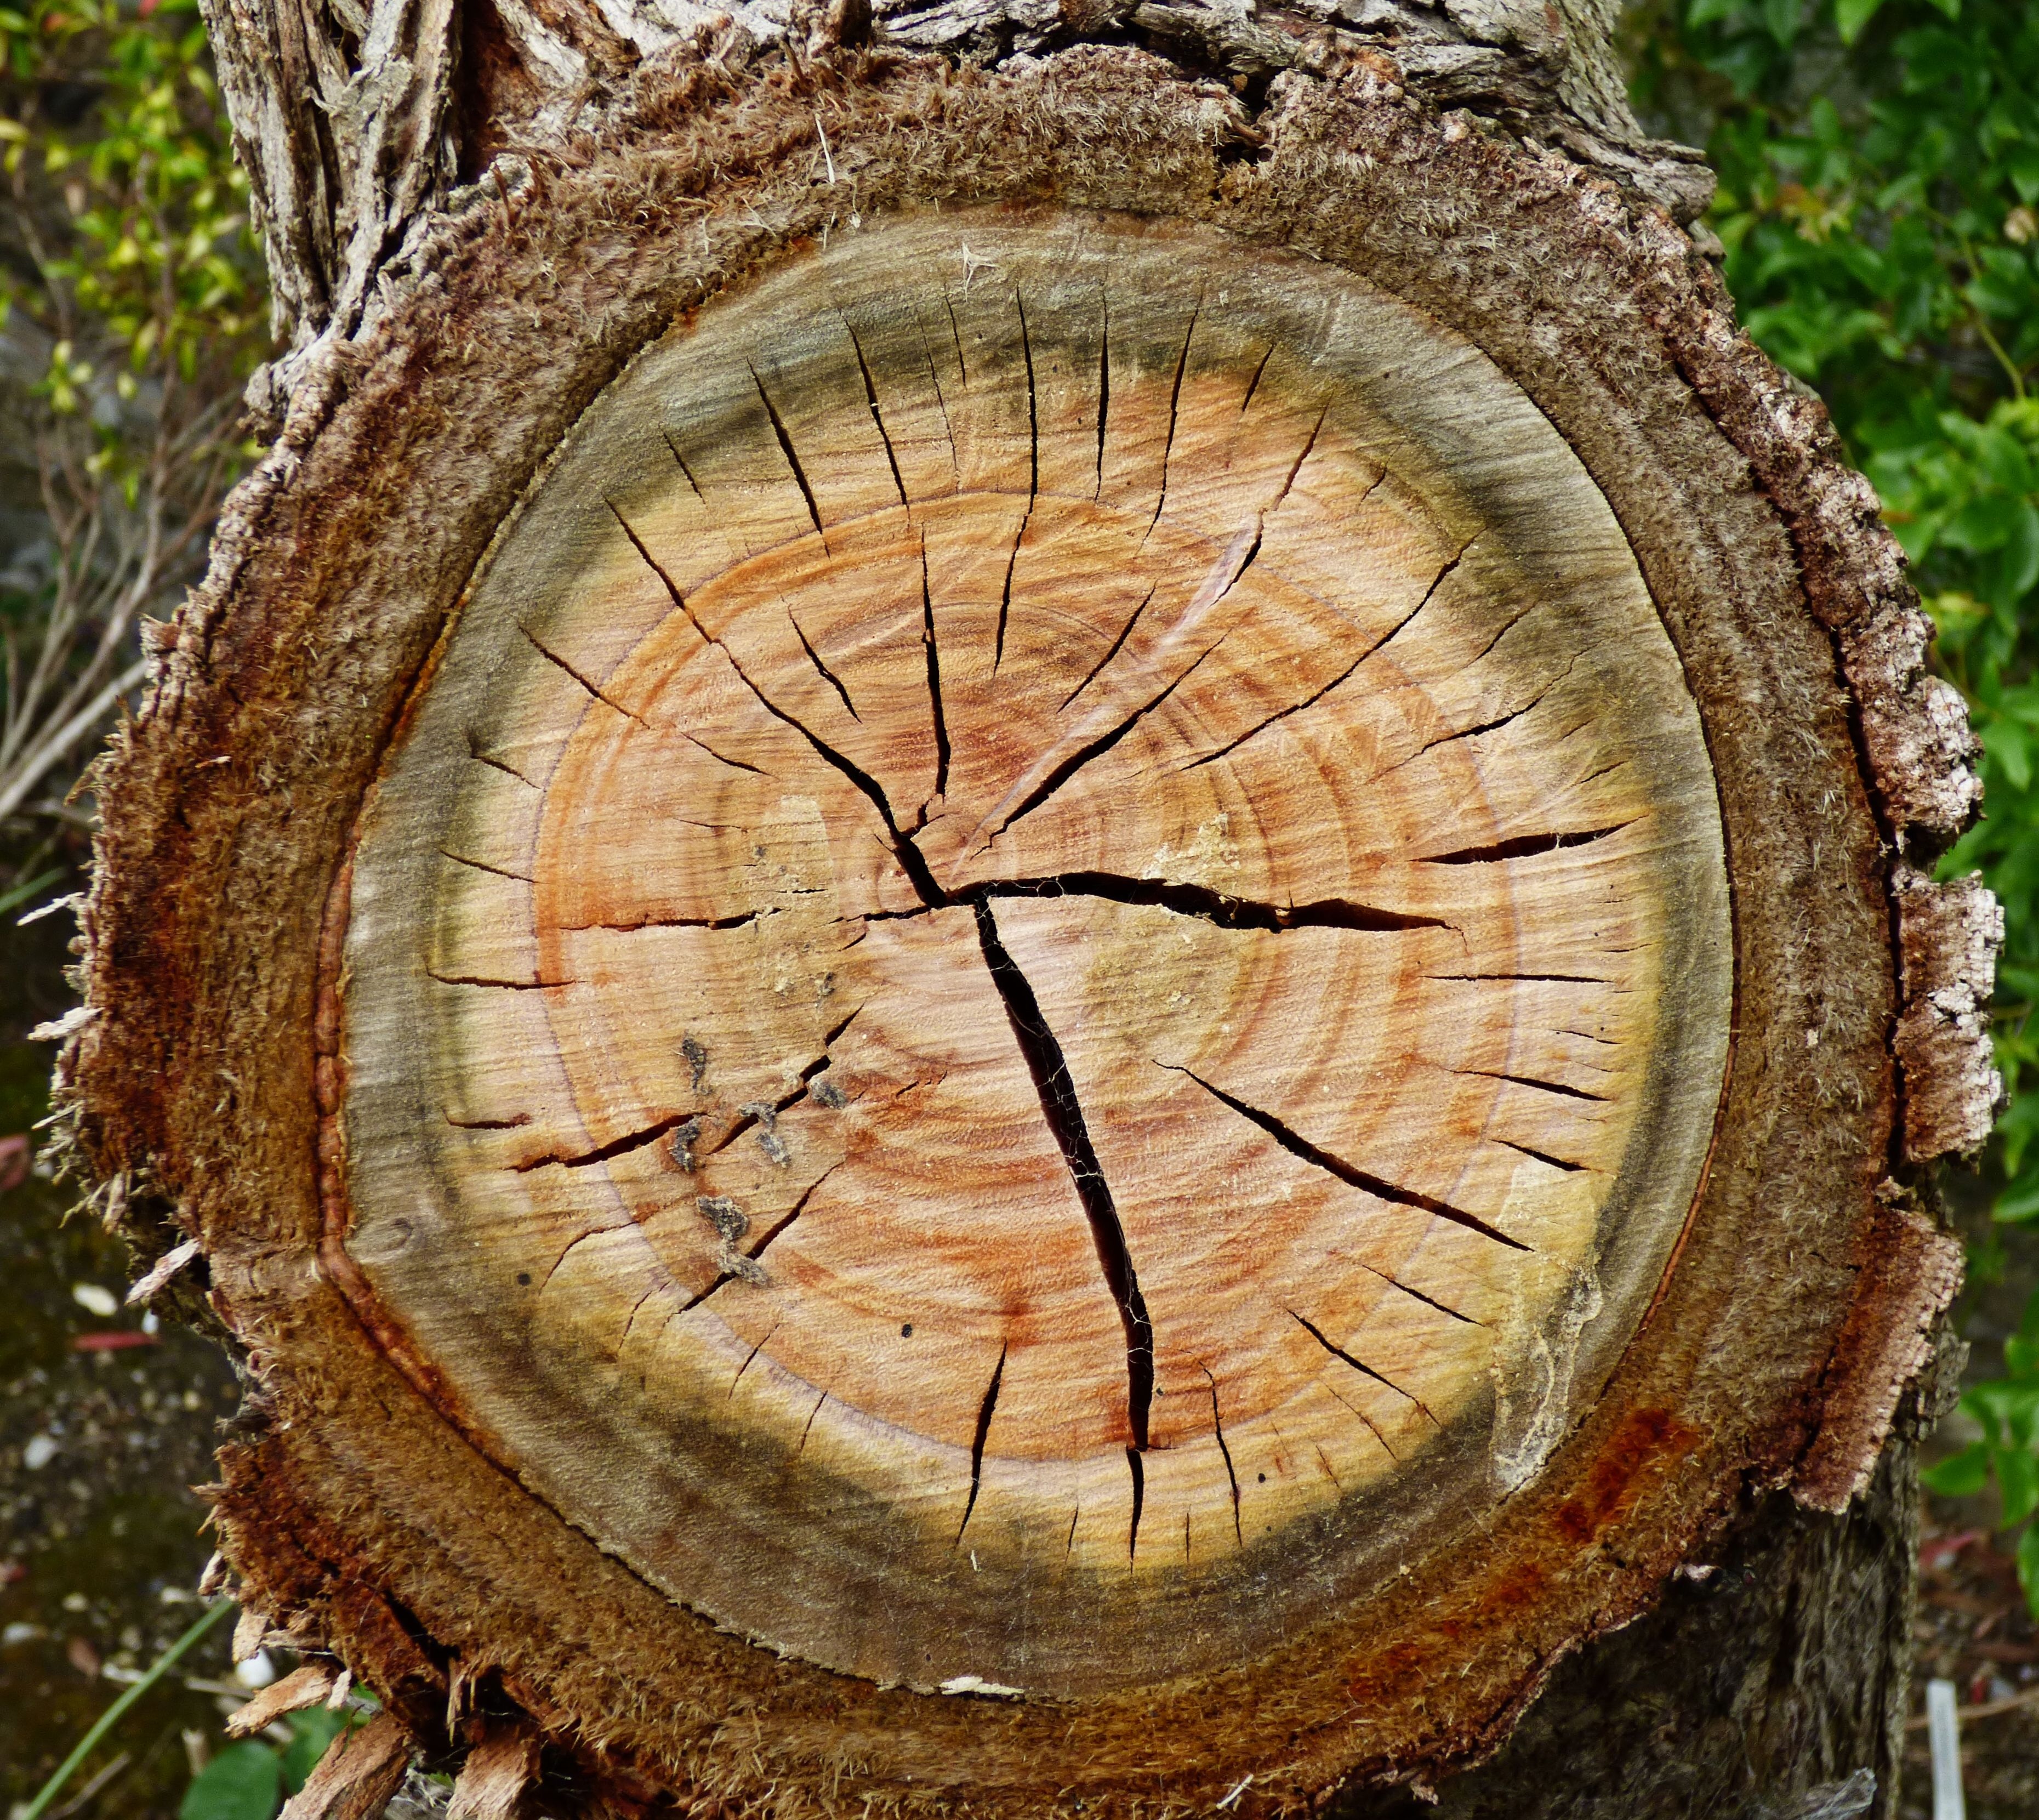
tree, nature, forest, growth, plant, wood, trunk, environment, green, natural, agriculture, eco, ecology, design, gardening, growing, tree stump, shape, organic, man made object, ancient history, woody plant